The Ruins of Beverast

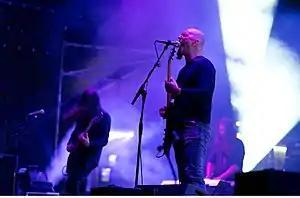
The Ruins of Beverast at Party.San 2015

The Ruins of Beverast is a German blackened doom metal project formed by Alexander von Meilenwald in 2003.